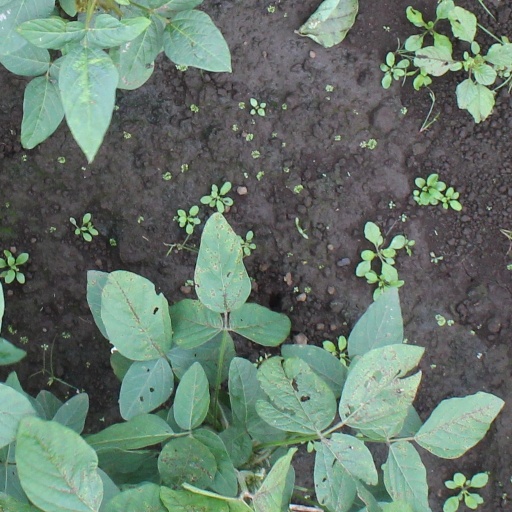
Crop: soybean